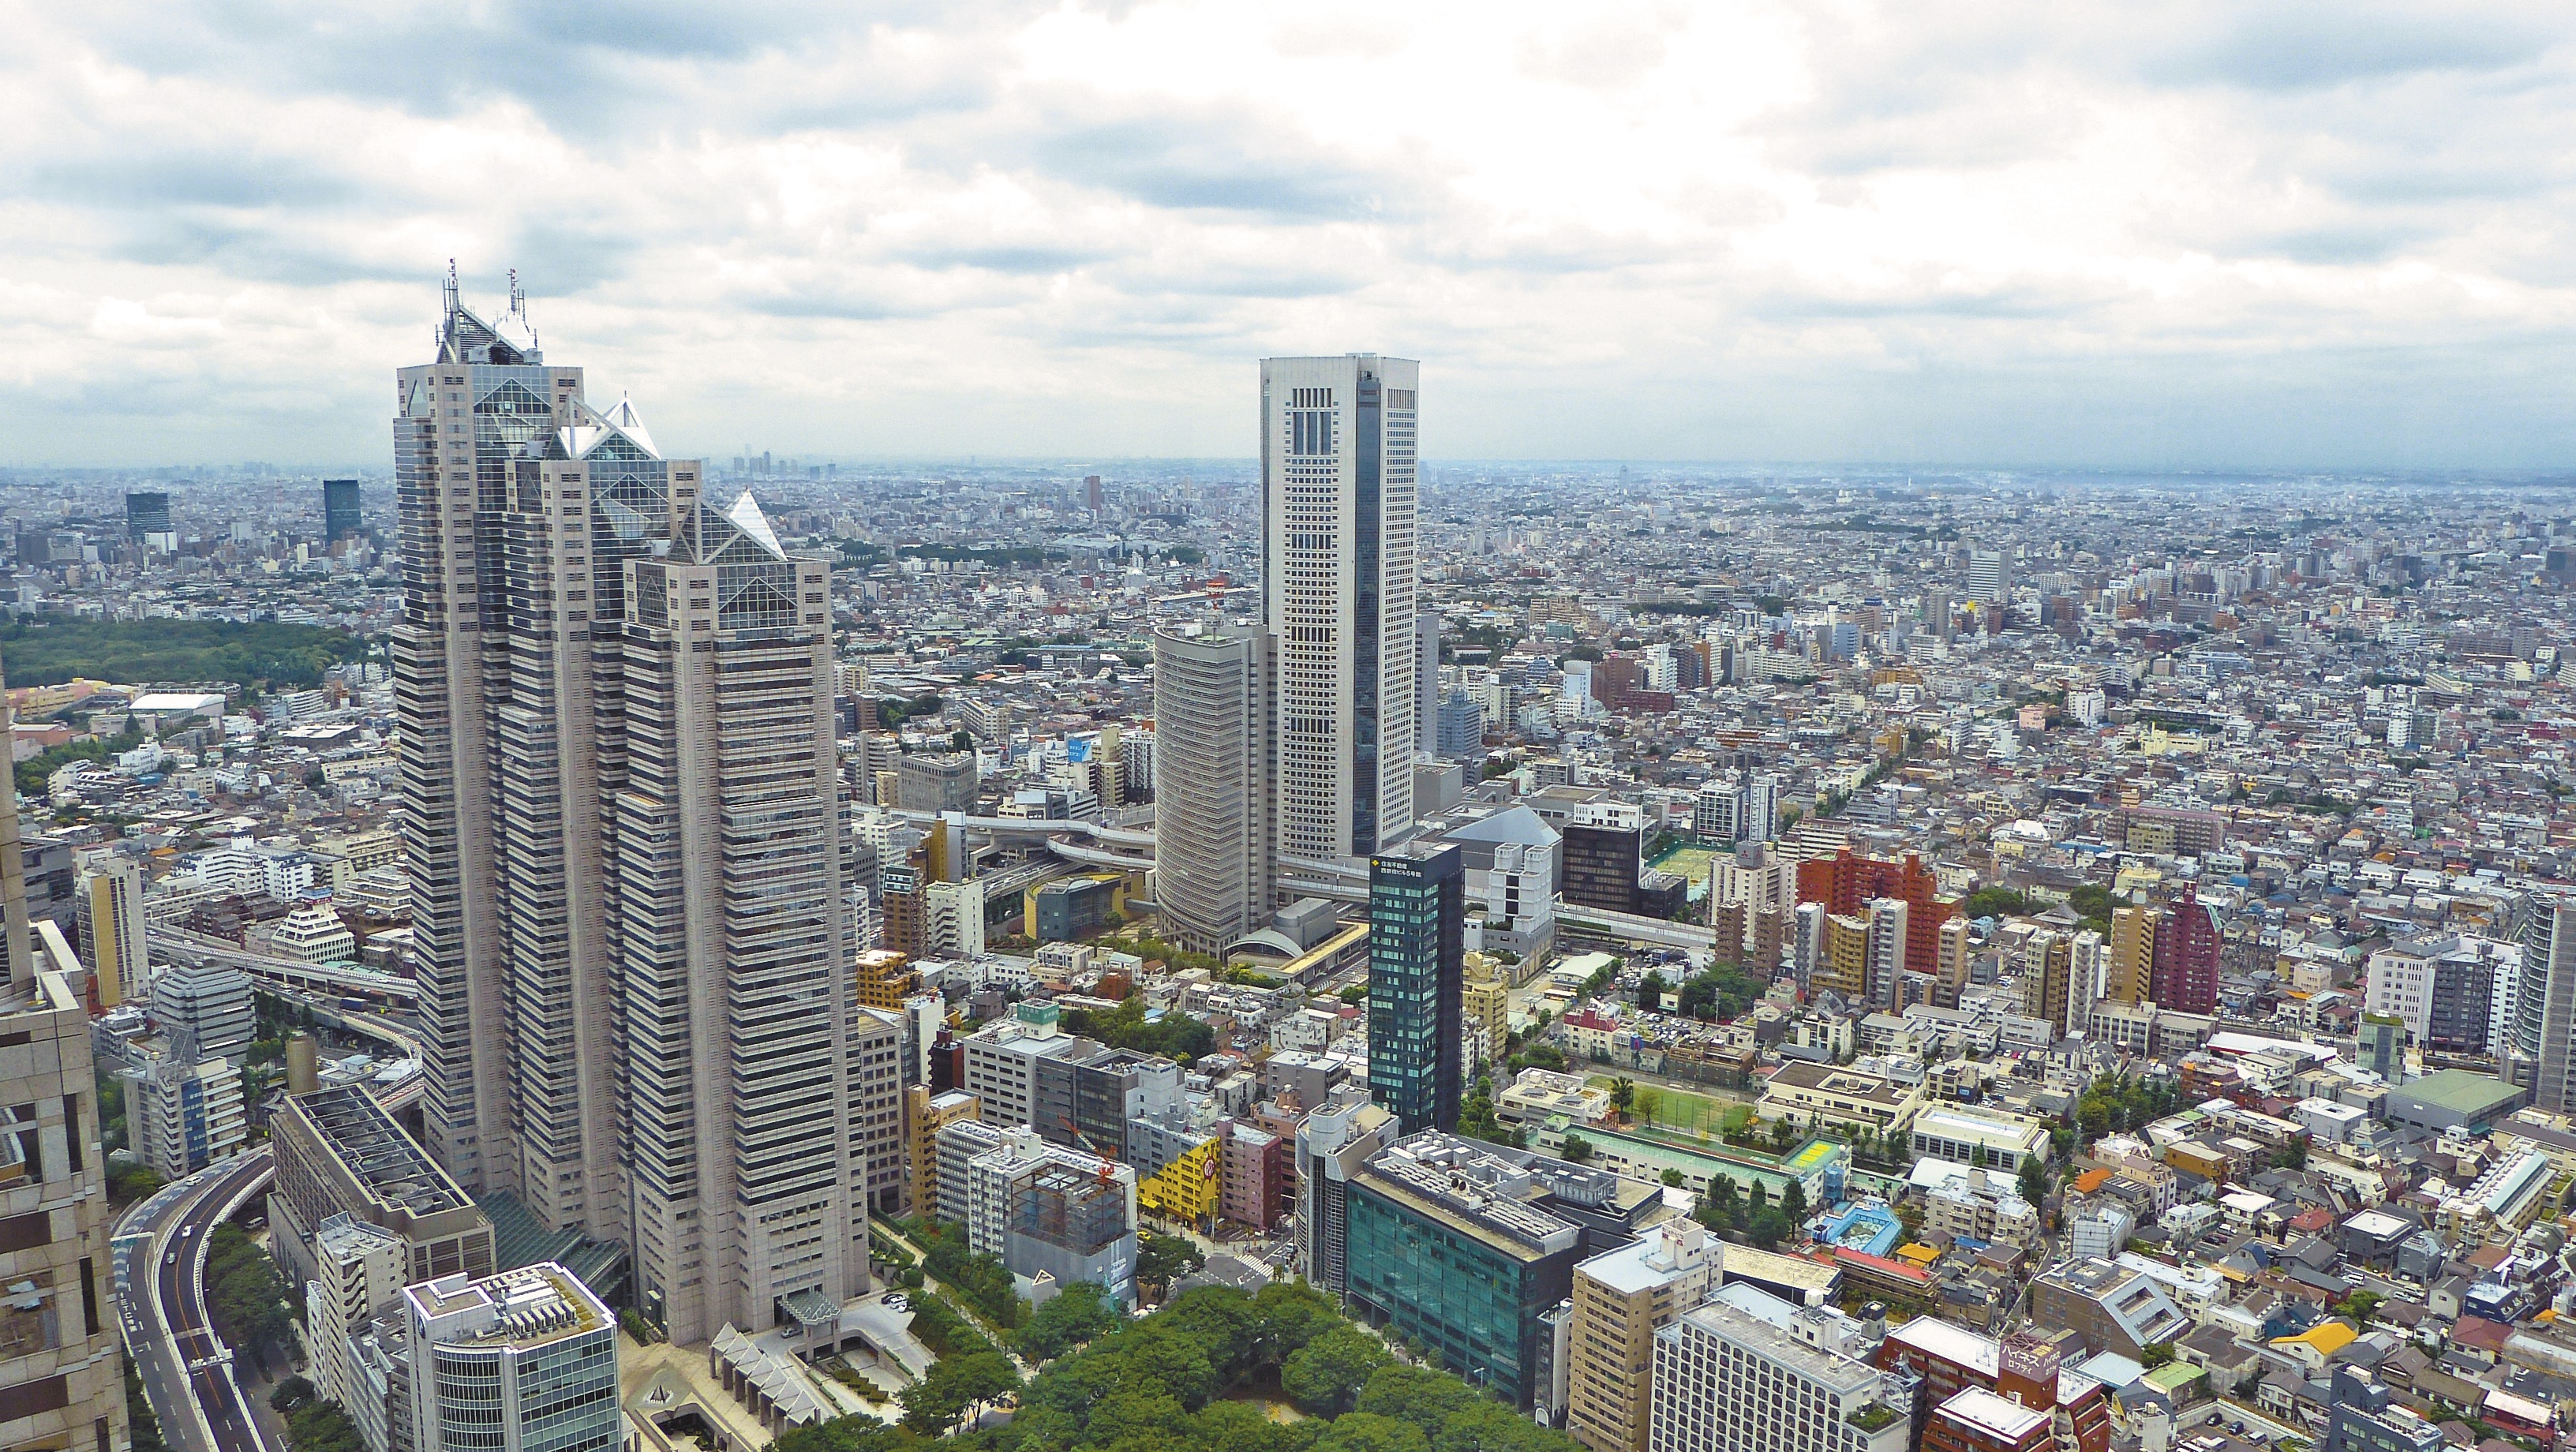
skyline, photography, town, building, city, skyscraper, urban, cityscape, panorama, downtown, tower, landmark, japan, tower block, tokyo, metropolis, neighbourhood, bird's eye view, aerial photography, urban area, residential area, geographical feature, human settlement, metropolitan area